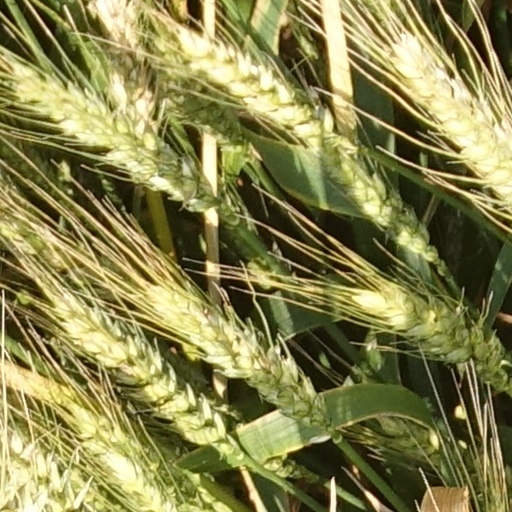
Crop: wheat